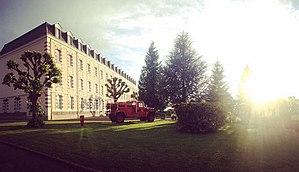
UIISC1 - Quartier Sully
Les unités d'instruction et d'intervention de la sécurité civile sont des unités françaises de lutte contre les incendies et de secours ayant un fonctionnement militaire. Même si elles n'en portent pas officiellement le titre, leurs missions sont très proches de celles des sapeurs-pompiers. Elles font partie de l'Armée de terre et appartiennent à l'arme du Génie, comme la Brigade des sapeurs-pompiers de Paris.
Le Quartier Sully, ou caserne Sully, est une enceinte militaire construite en 1875, sur le territoire de la commune de Nogent-le-Rotrou, dans le département français d'Eure-et-Loir. Depuis 1981, la caserne Sully est occupée par les militaires de l'unité d'instruction et d'intervention de la sécurité civile n°1.